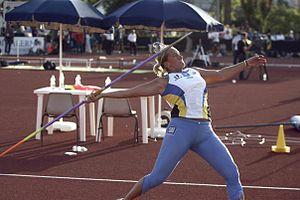
Claudia Coslovich est une athlète italienne, spécialiste du lancer du javelot.